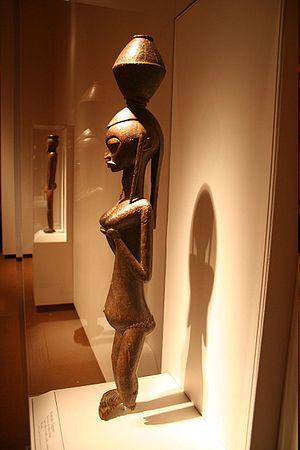
Les Bambaras sont des Mandingues de l'Afrique de l'Ouest, établis principalement dans le sud de l'actuel Mali, également dans l’ouest du Burkina Faso et au nord de la Côte d’Ivoire où ils y sont appelés Dioulas : ce qui signifie commerçants en langue mandingue. Ils formèrent de la fin du XVIIᵉ siècle au milieu du XIXᵉ siècle le royaume bambara de Ségou. Ils parlent le bambara, une des langues mandées.